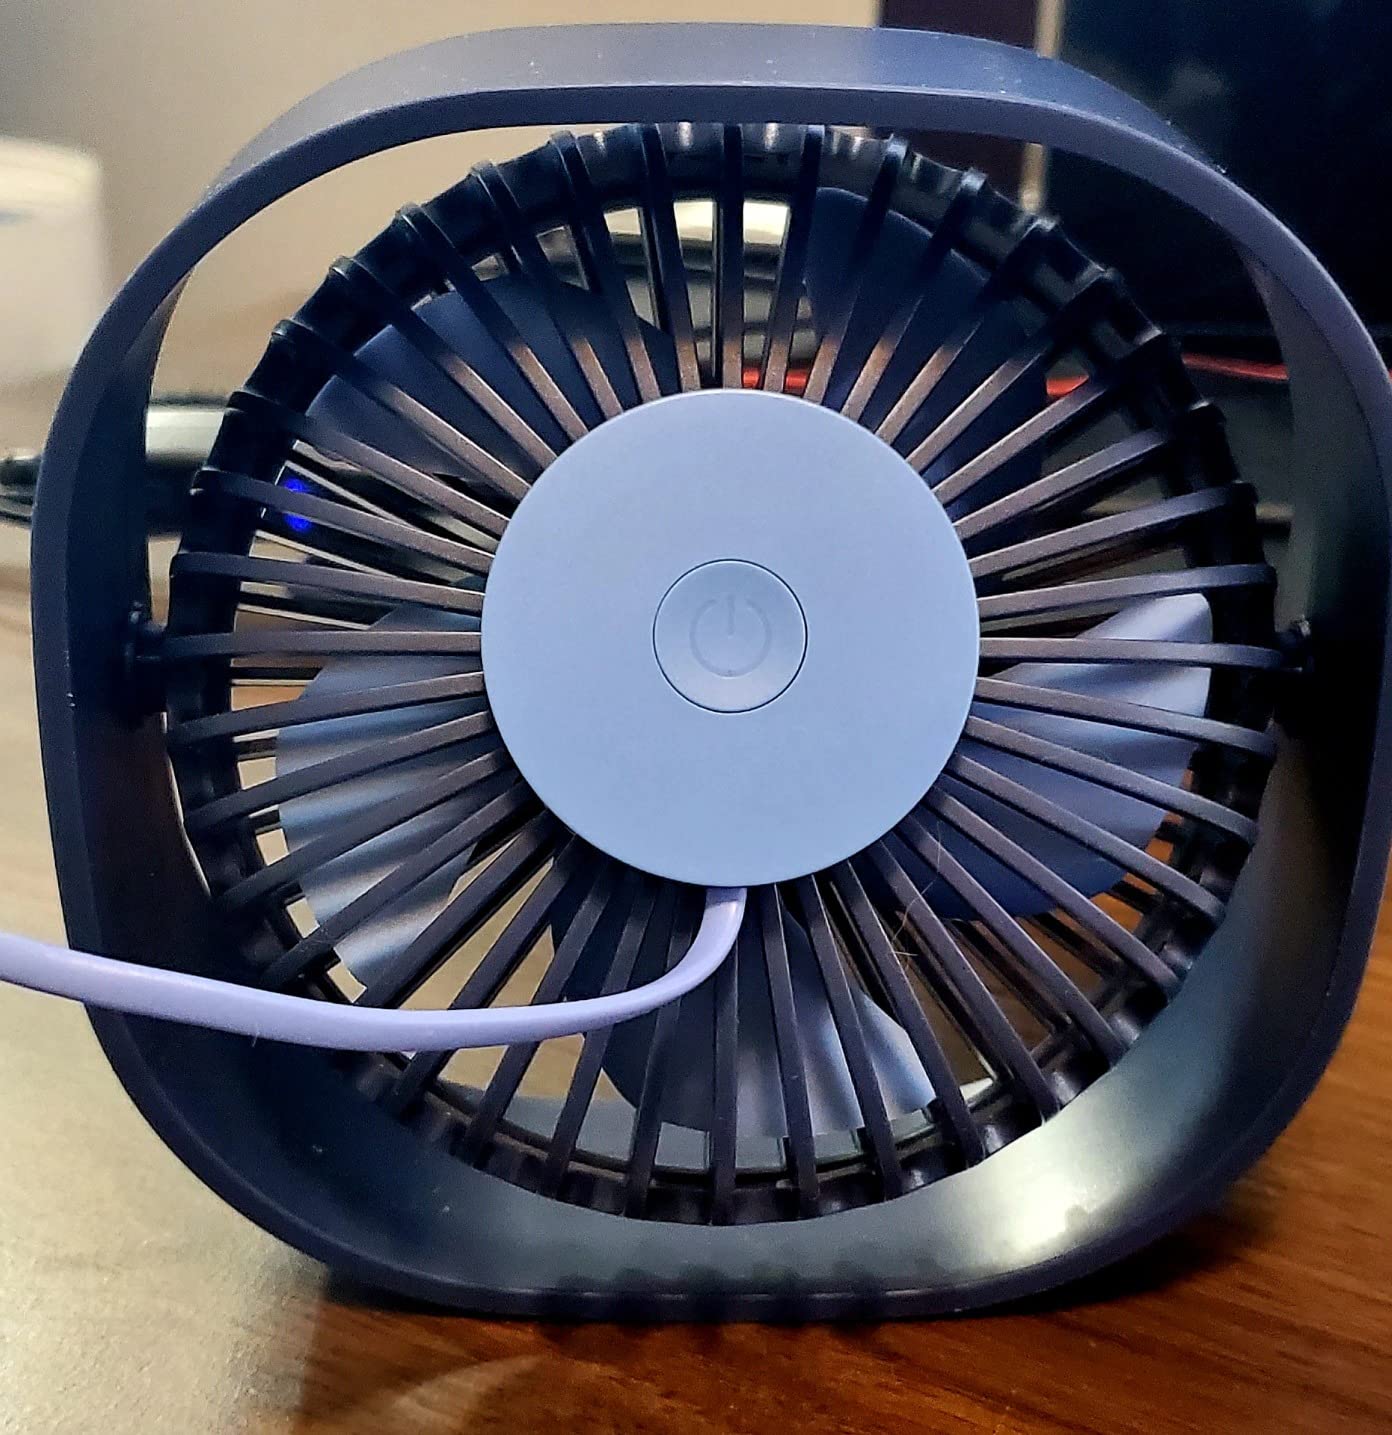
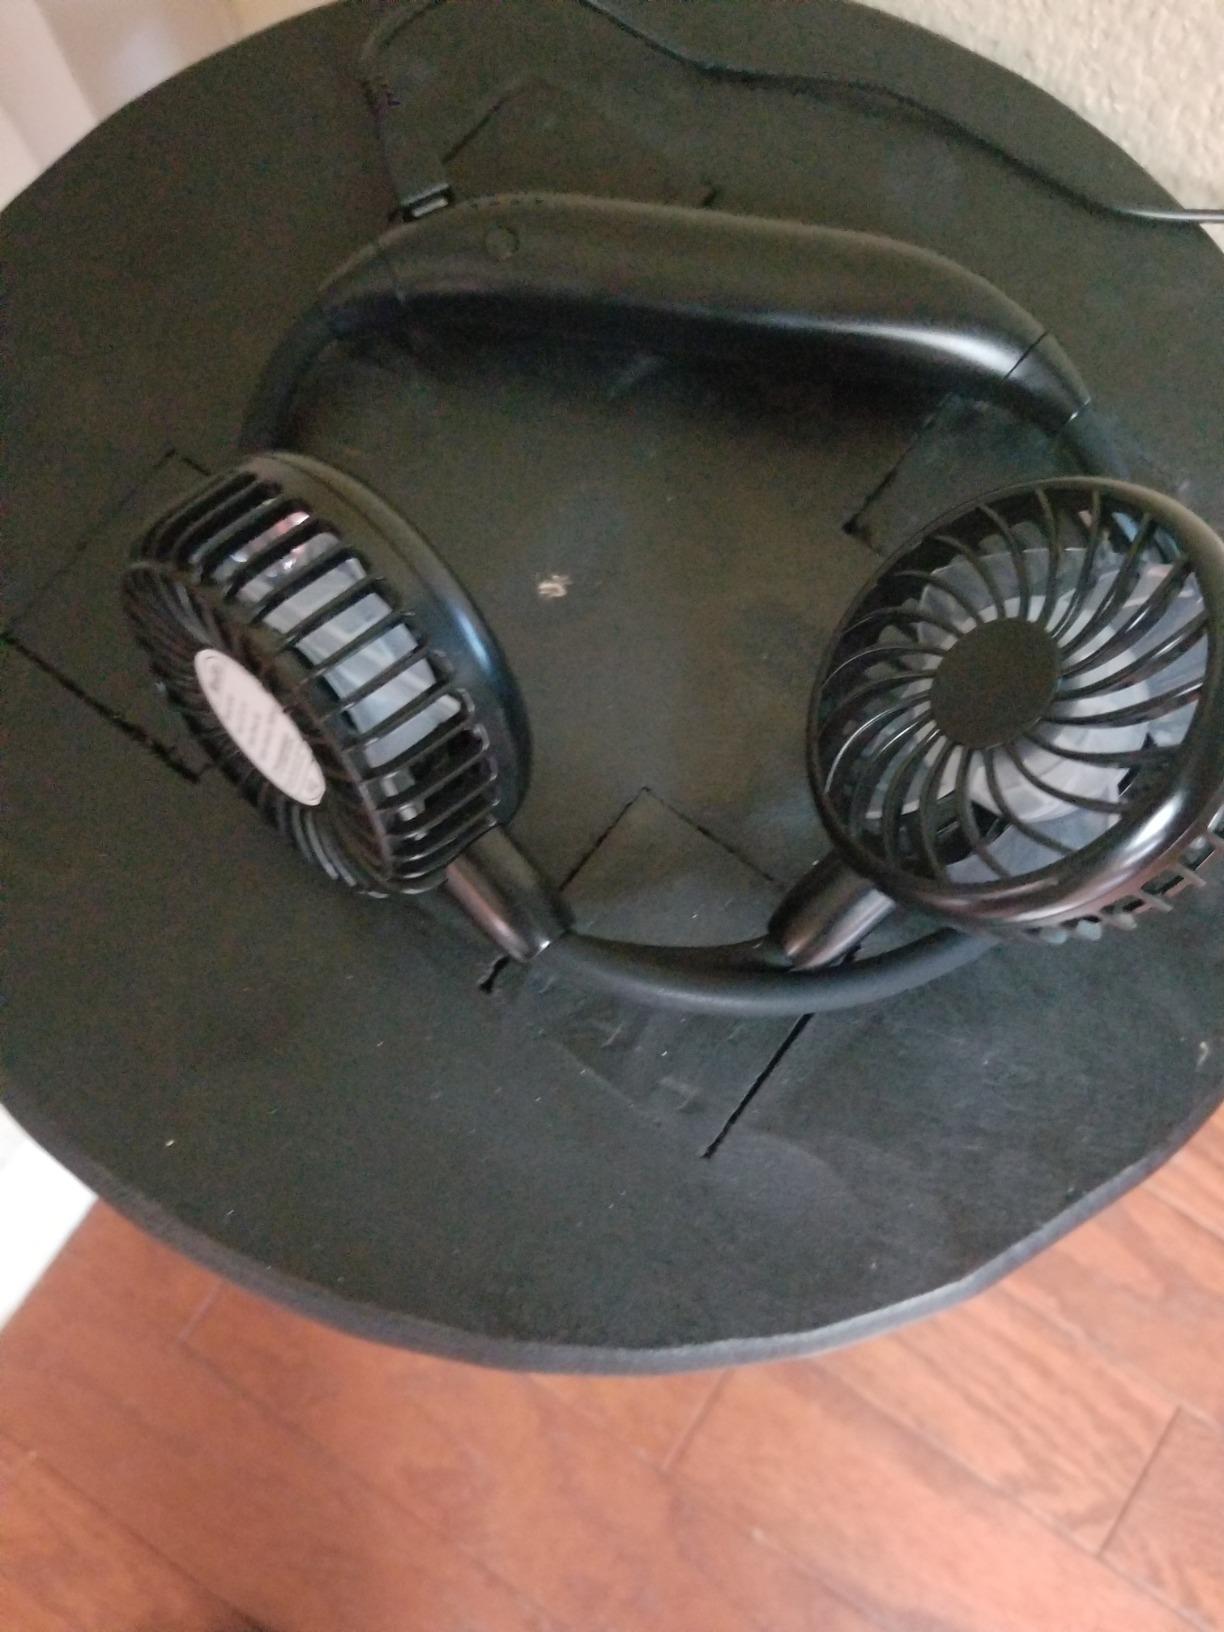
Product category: fan
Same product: no